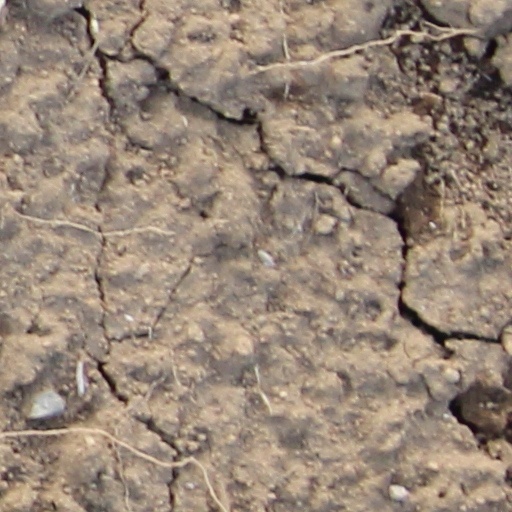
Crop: wheat